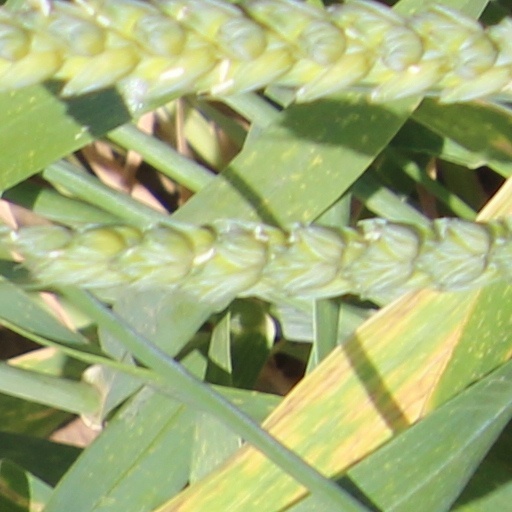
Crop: wheat